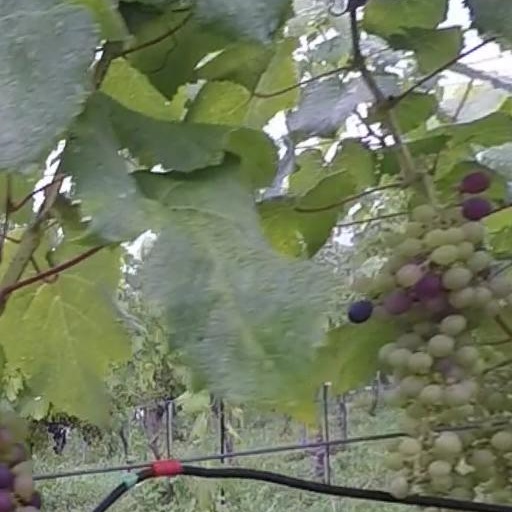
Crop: grape